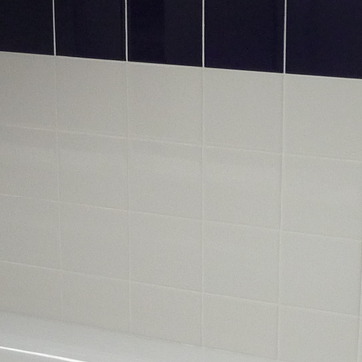
Material: tile